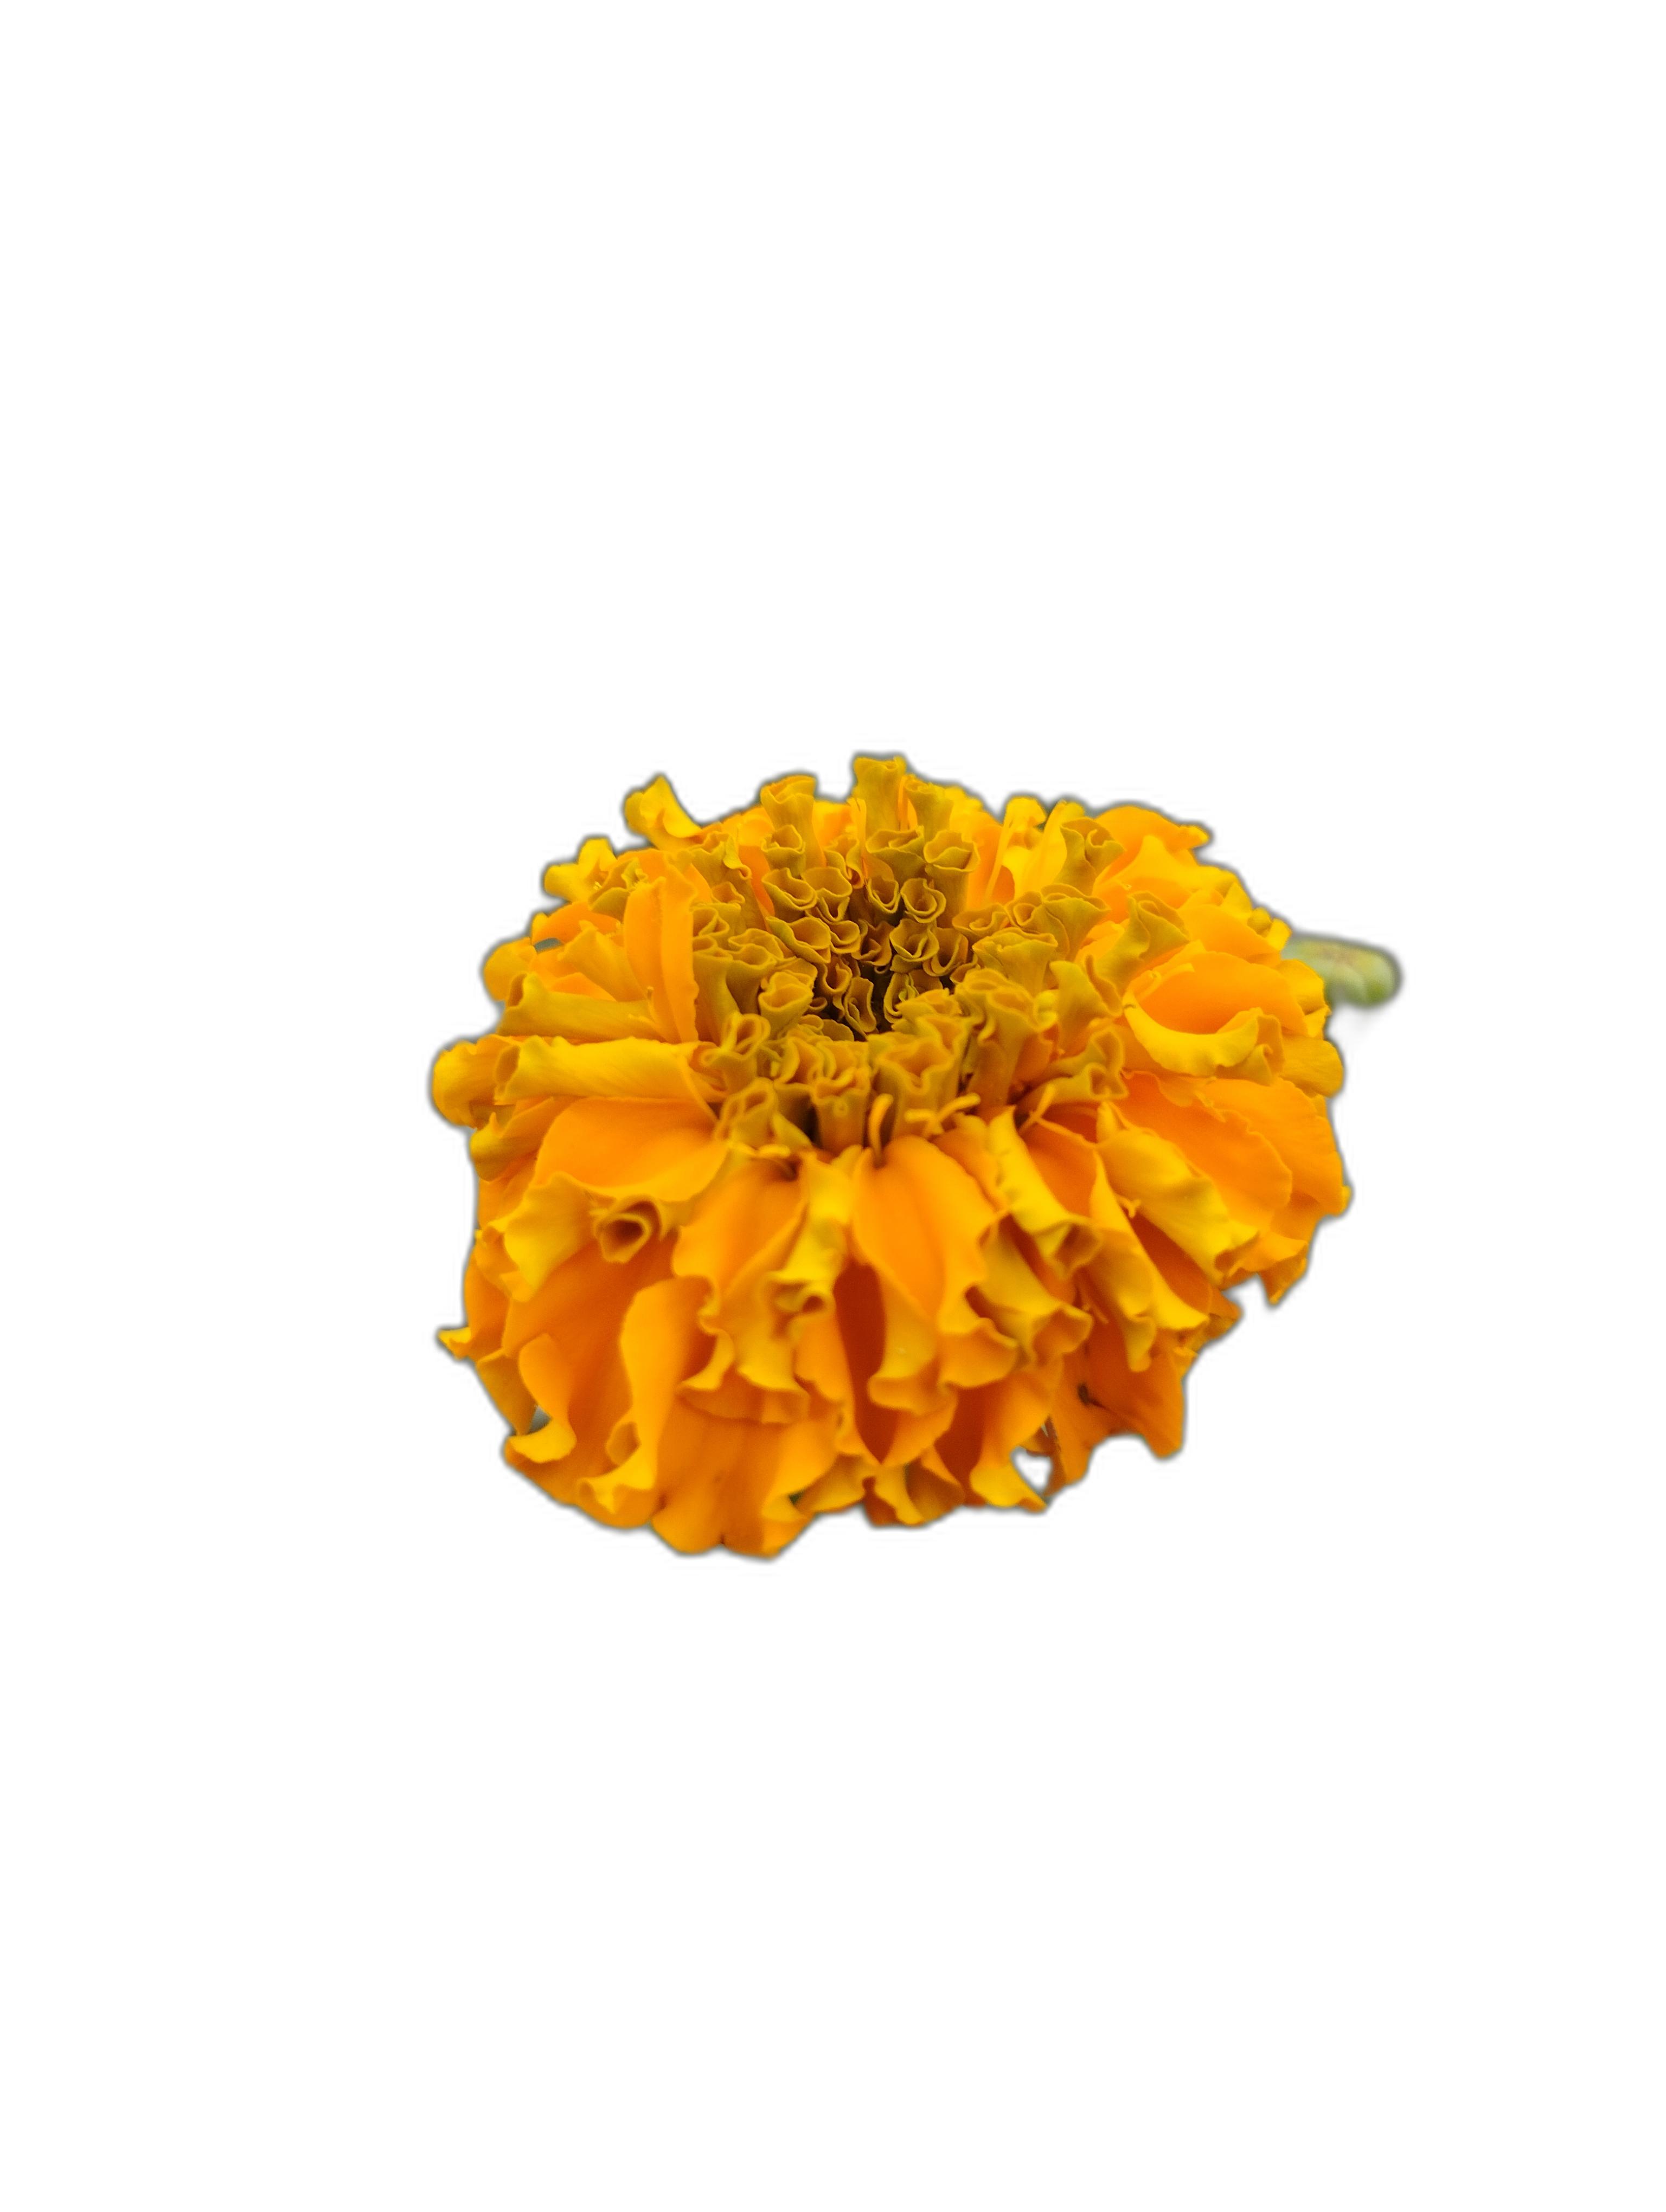
Label: Marigold